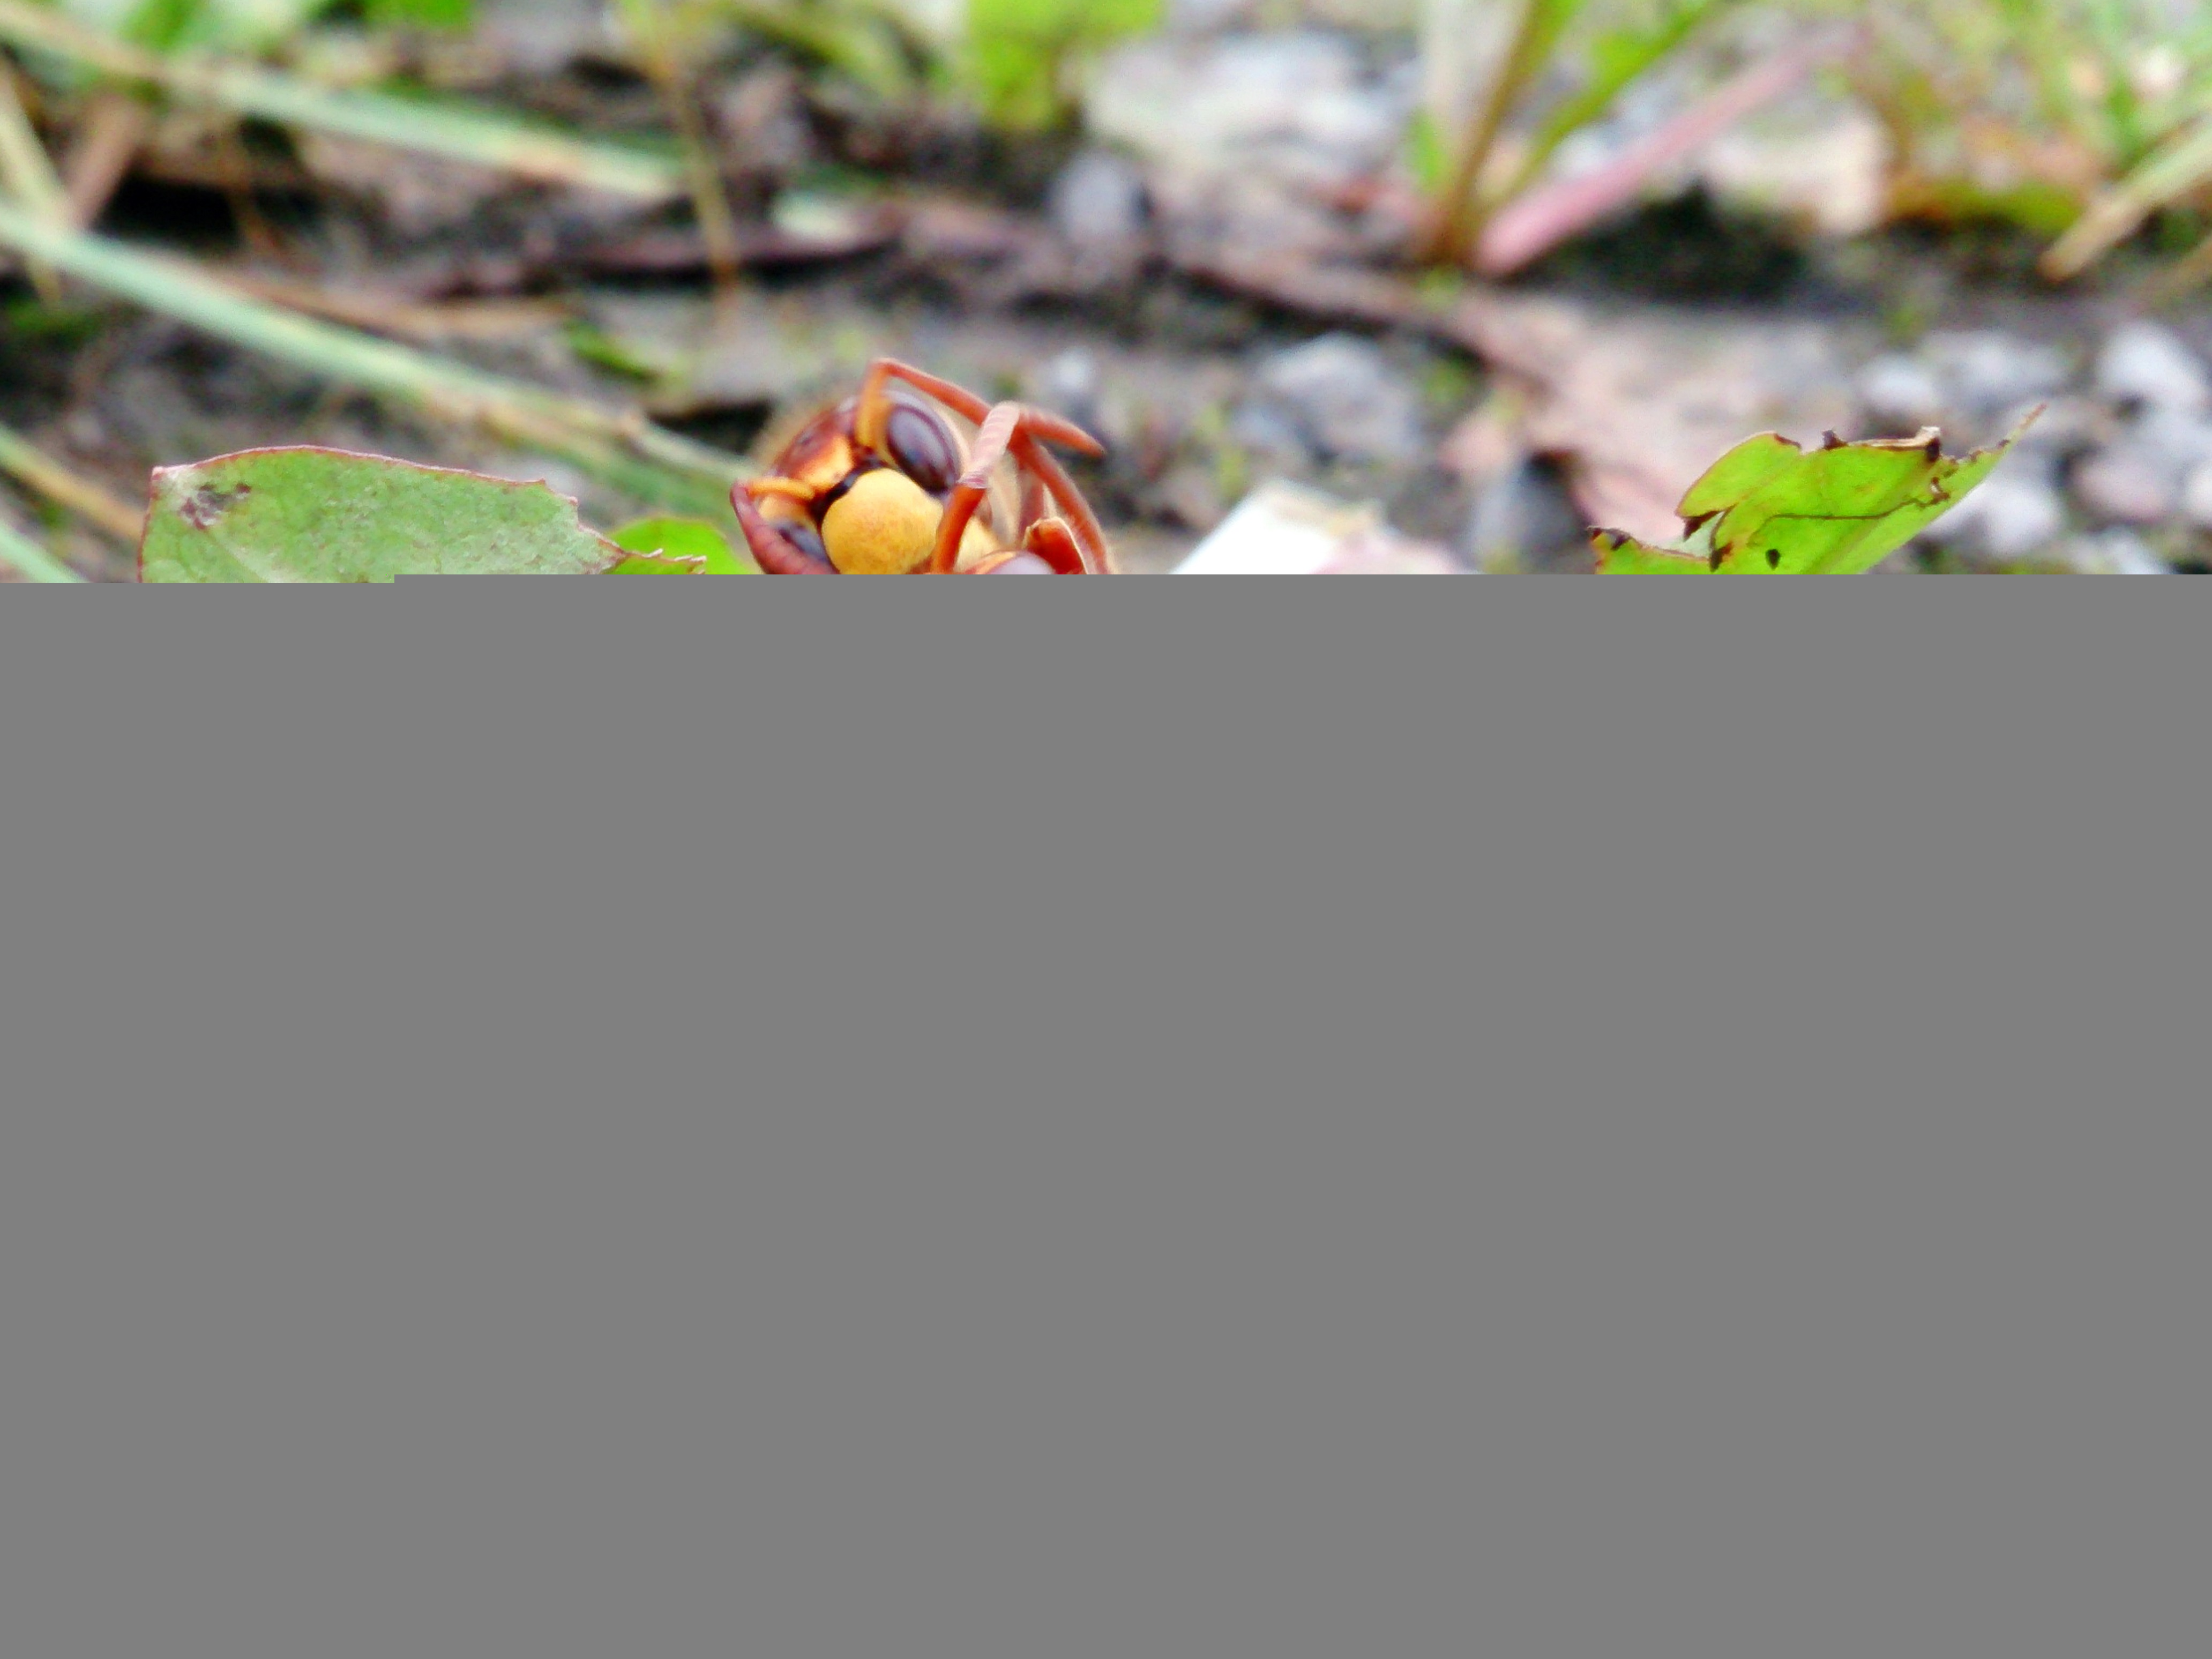
plant, stone, green, insect, hornet